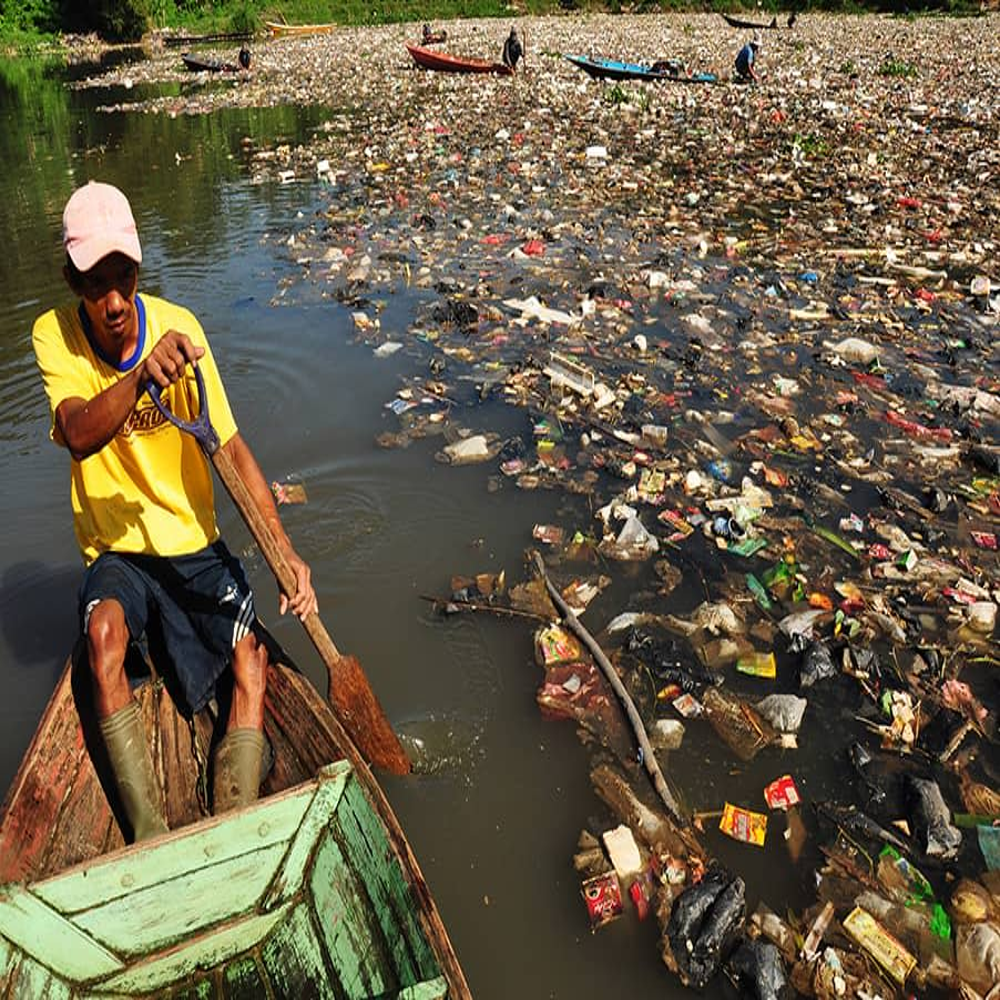
Body of water present: yes
Land polluted: no
Water polluted: yes
Pollution percentage: 60%